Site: brandenburg
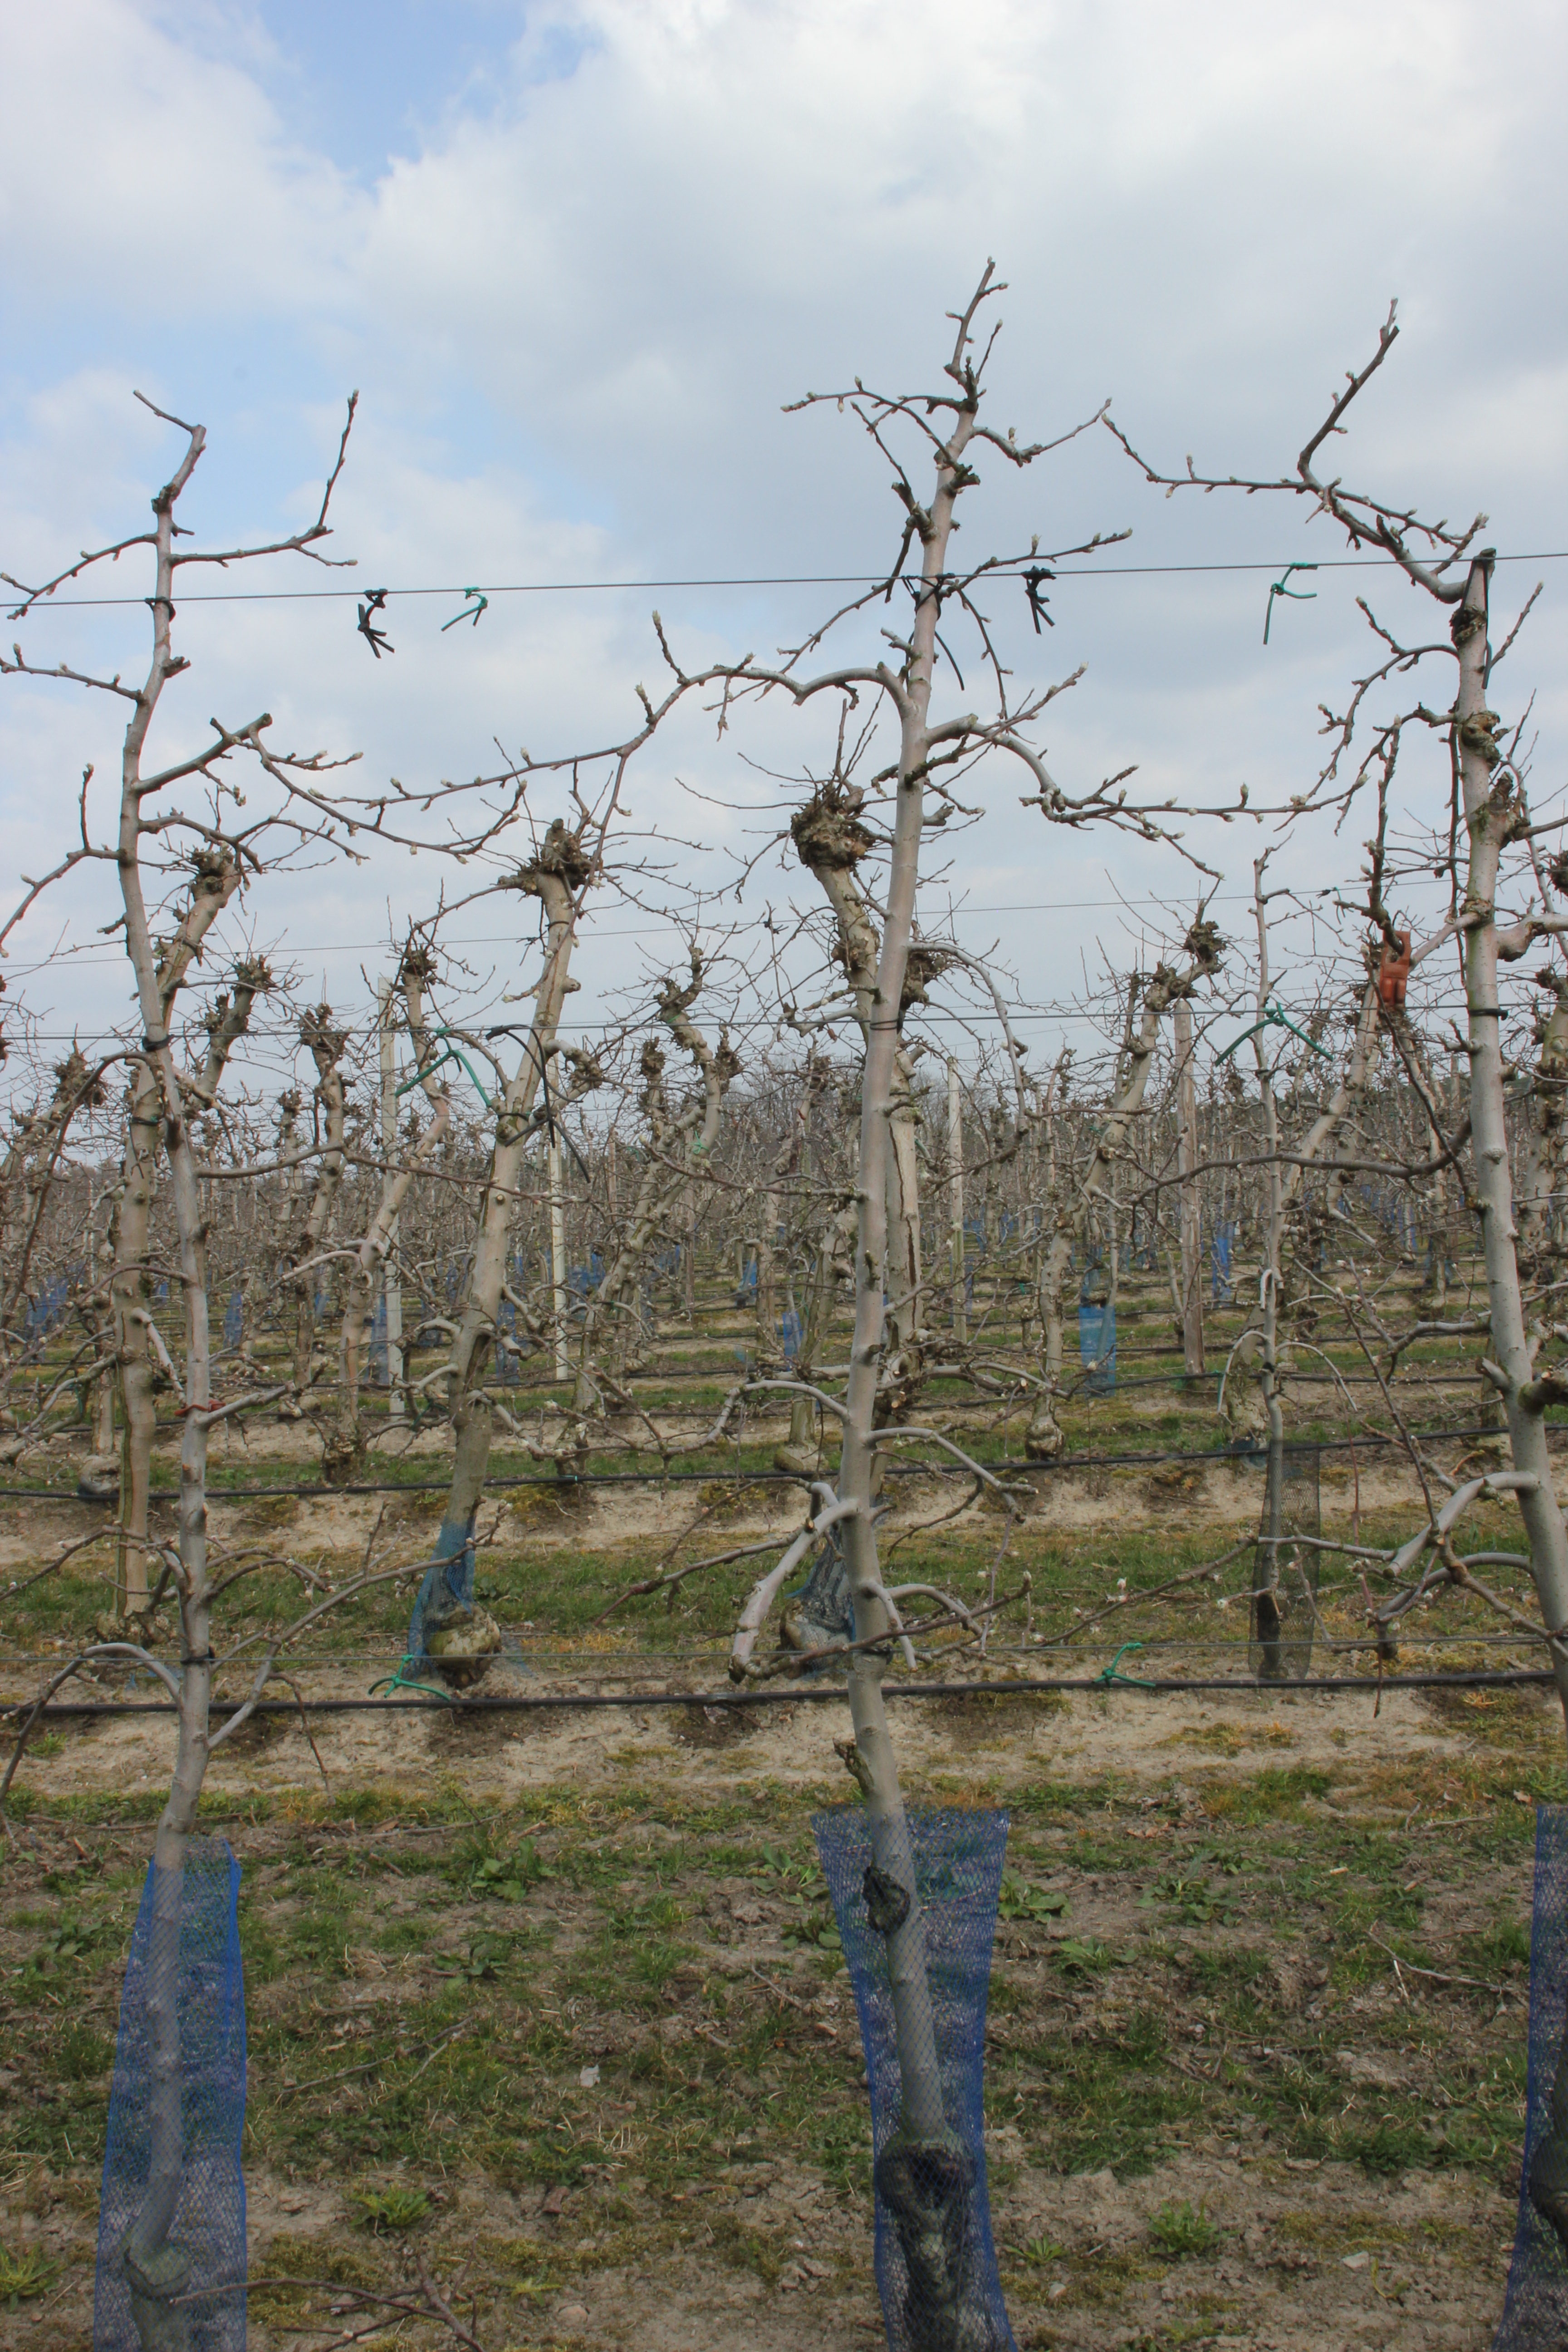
Growth stage (BBCH 03): Bud development